Beaujolais nouveau

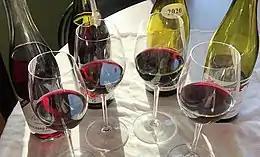
Beaujolais nouveau wine

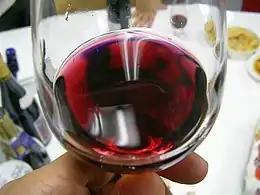
Beaujolais nouveau wine

Beaujolais nouveau is a purple-pink wine reflecting its youth, bottled only 6–8 weeks after harvest. The method of production means that there is a higher acidity and very little tannin. Nouveau will have very bright, fresh, red fruit flavors, such as cherry, strawberry, and raspberry, along with fruity ester flavours of banana, grape, fig, and pear drop. The wine is recommended to be slightly chilled to 13 °C (55 °F). Beaujolais-Villages Nouveau tends to be a bit more purple, richer, and have more intense fruity flavors.